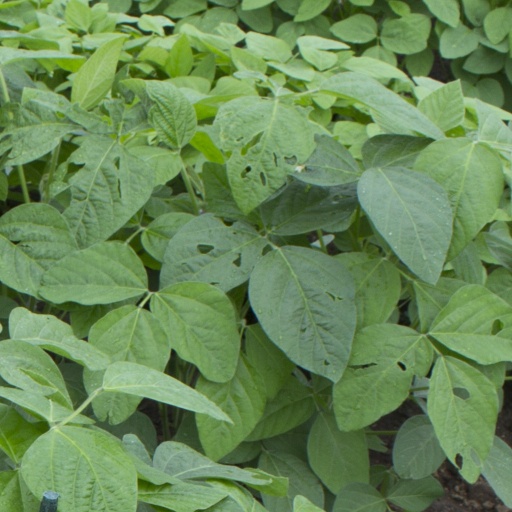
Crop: soybean